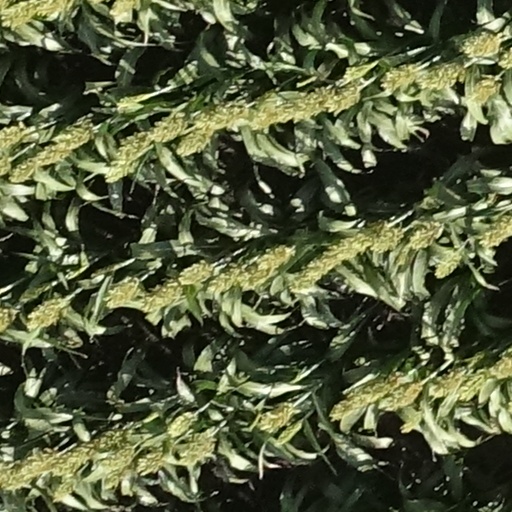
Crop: sorghum